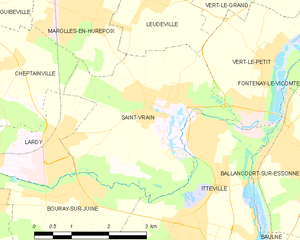
Carte des communes françaises Saint-Vrain